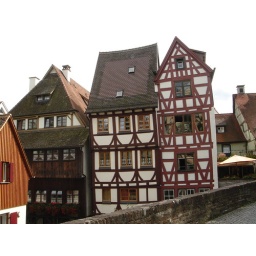
Along the river Blau (Blue), some old half-timbered houses in the Fischerviertel (fishers' quarter).